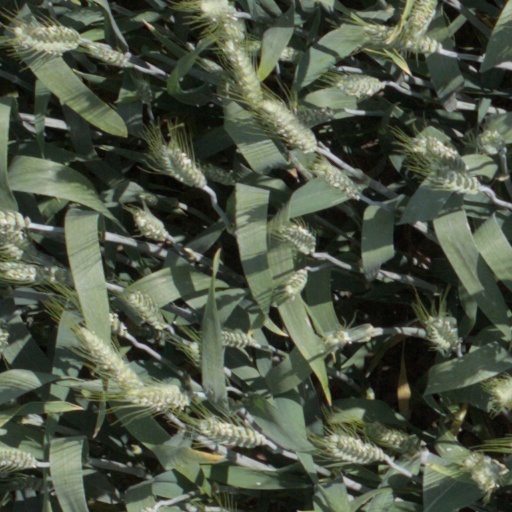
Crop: wheat